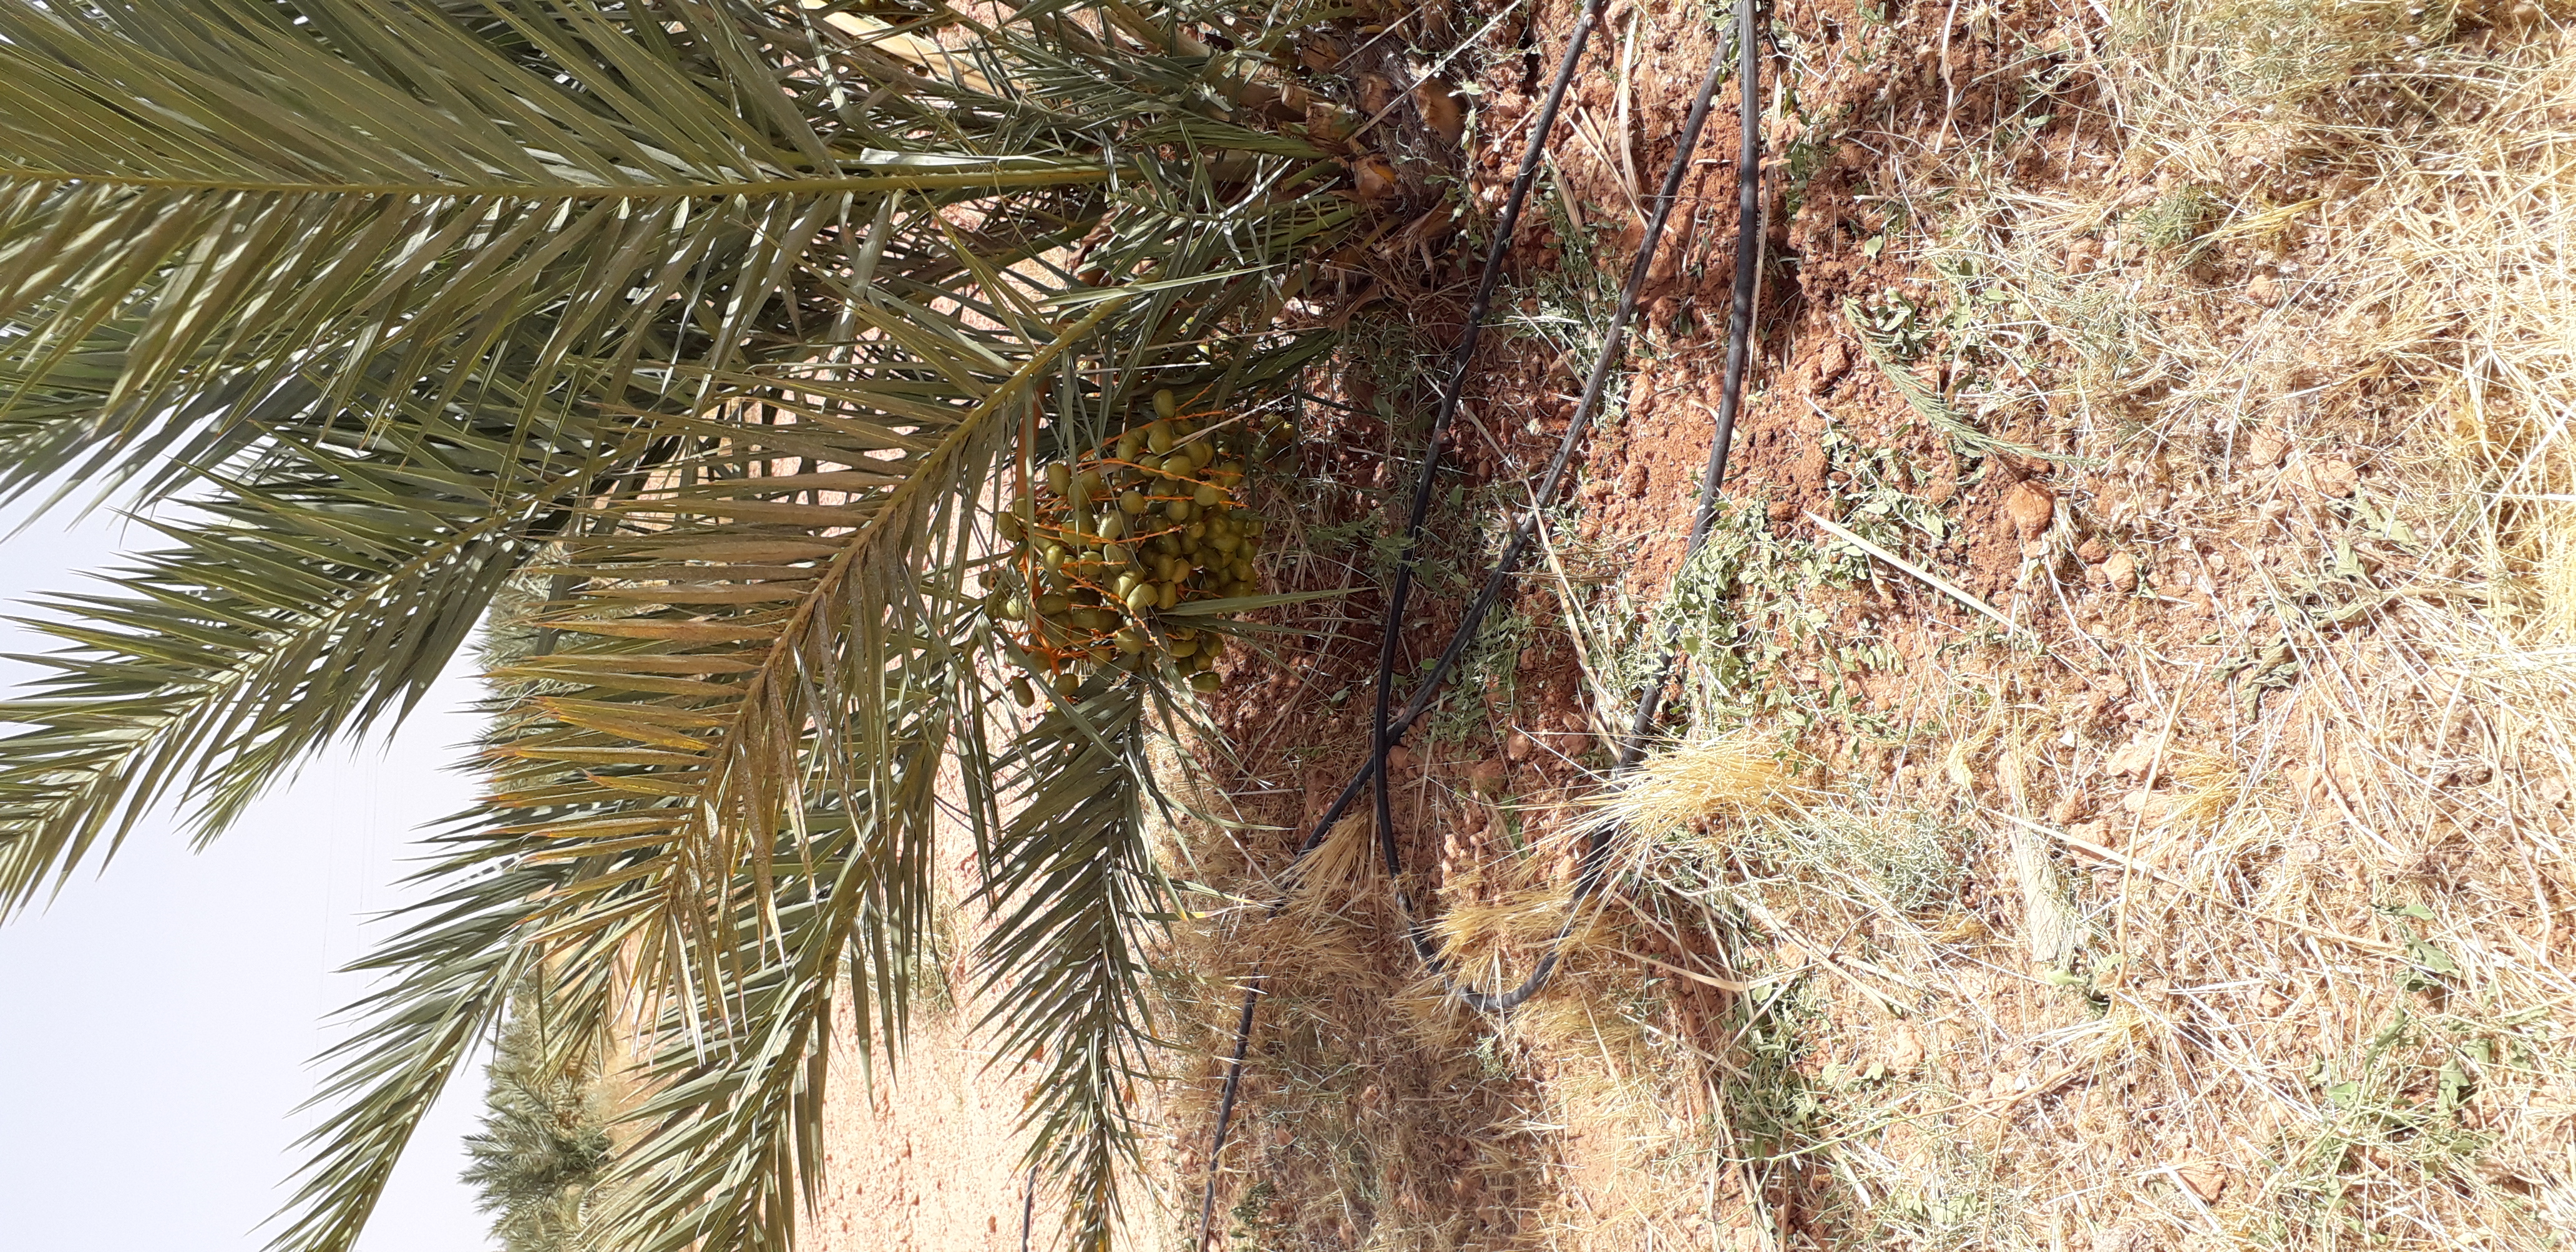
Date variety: Boufagous